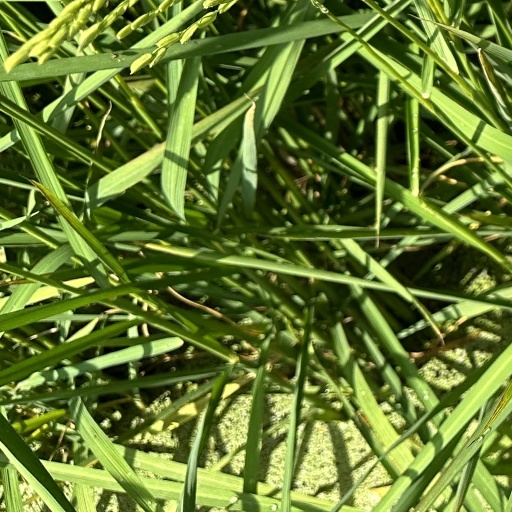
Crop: rice